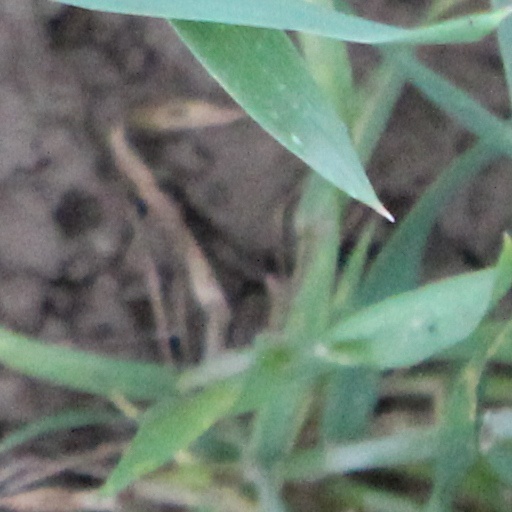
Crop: wheat